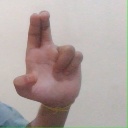
अक्षर: आ